American Precision Museum

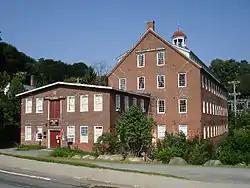
The American Precision Museum

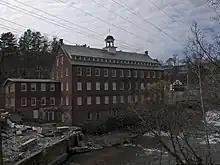
Robbins Workshop Windsor

The American Precision Museum is located in the renovated 1846 Robbins & Lawrence factory on South Main Street in Windsor, Vermont. The building is said to be the first U.S. factory at which precision interchangeable parts were made, giving birth to the precision machine tool industry. In recognition of this history, the building was declared a National Historic Landmark in 1966. In 1987, the building was recognized by the American Society of Mechanical Engineers as an International Heritage Site, and the collection was recognized as an International Heritage Collection. For each of these designations, the armory was considered a site where pivotal events occurred in the history of American industry, as well as a place that lends itself to comprehensive interpretation of that history.